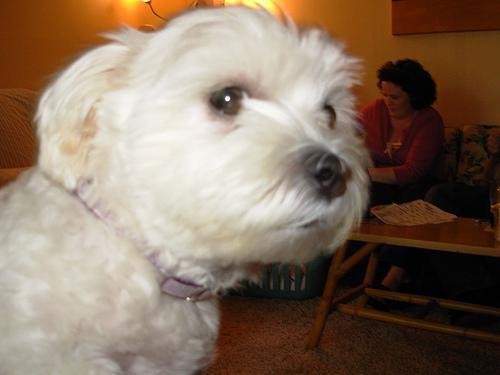
Maltese_dog